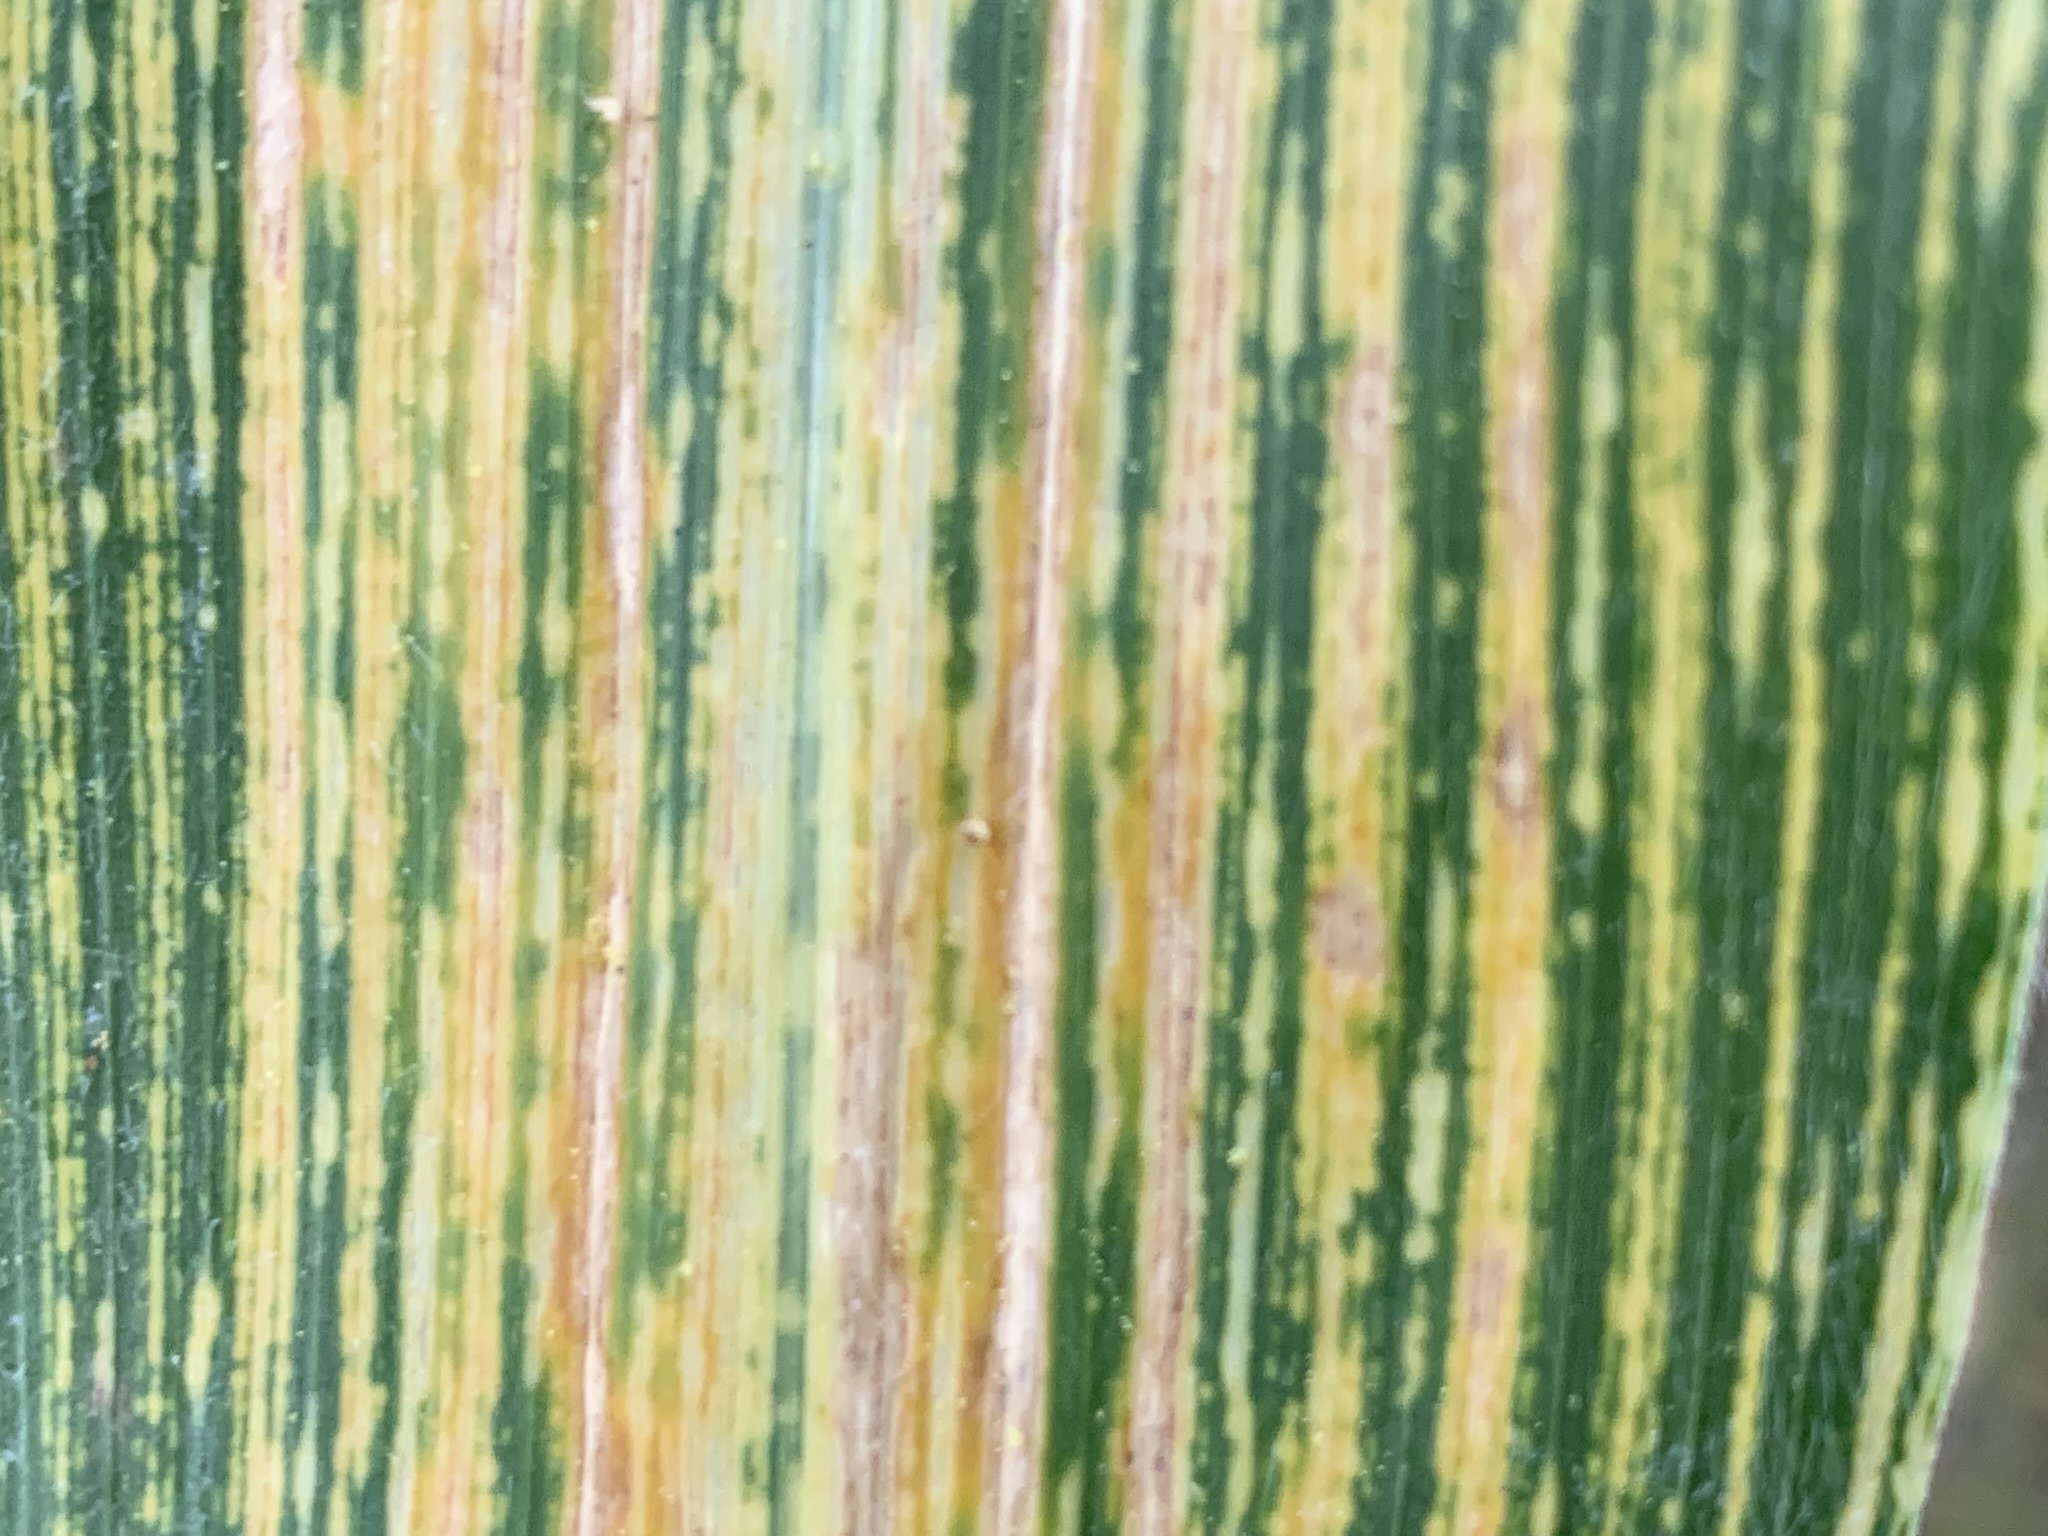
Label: MSV